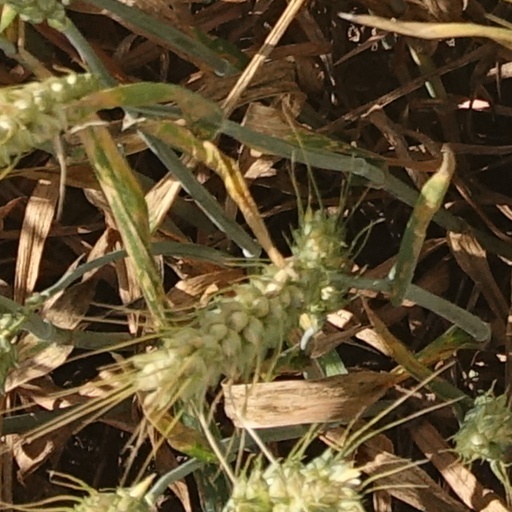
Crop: wheat